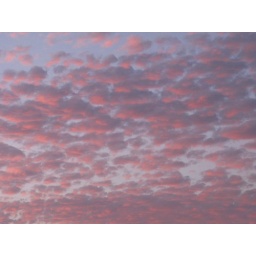
The sun went down over the ocean, but over land the clouds were pink like this.